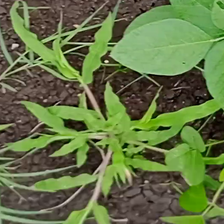
Weed species: Digitaria_SP_(Digitaria Sanguinalis )